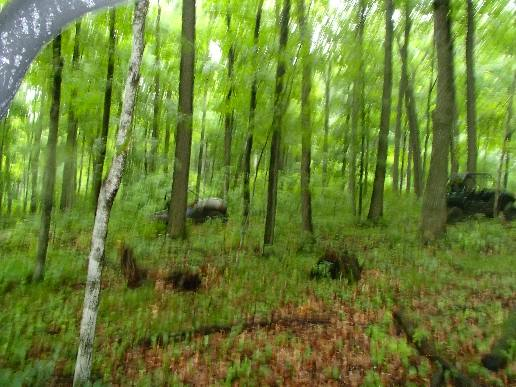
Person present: No